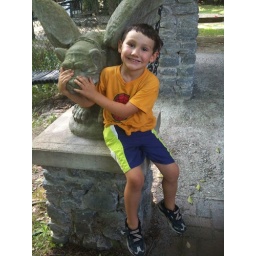
magical enchanted forest castle in midland